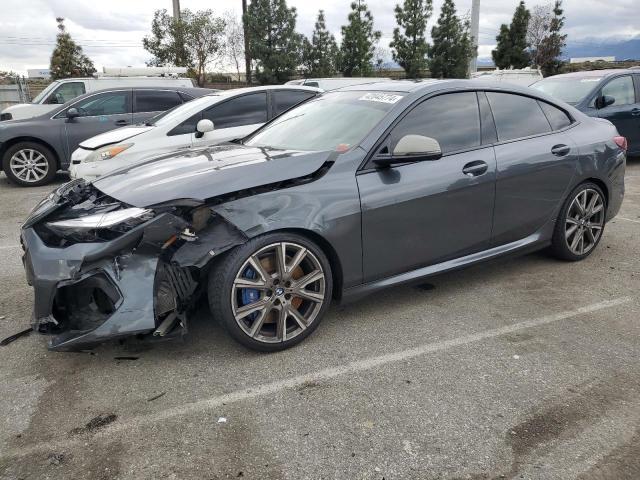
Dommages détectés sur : plaque d'immatriculation avant, pare-choc avant, feu avant droit, feu avant gauche, capot, aile avant gauche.
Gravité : majeur